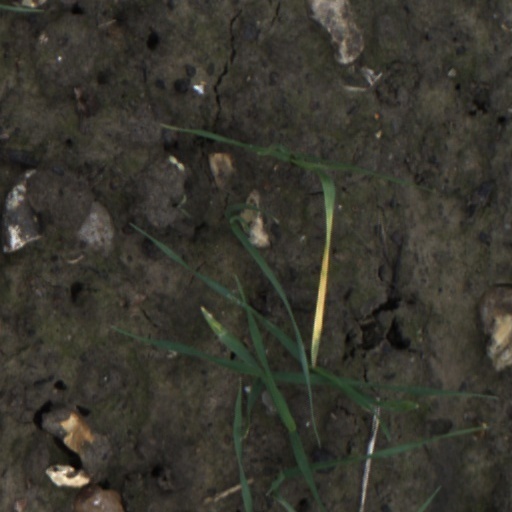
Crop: wheat